James Akenhead

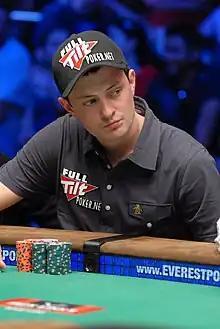
James Akenhead at the 2009 World Series of Poker

James Akenhead (born 6 June 1983 in London, England) is a professional English poker player, sponsored by Genting Poker. and part of the London-based poker group The Hitsquad. He is best known for being a member of the November Nine in 2009.